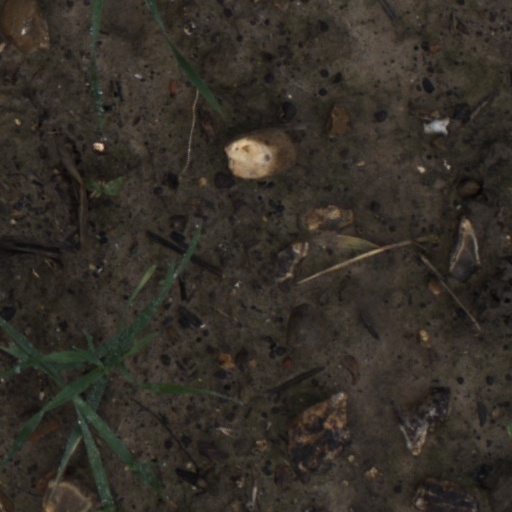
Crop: wheat